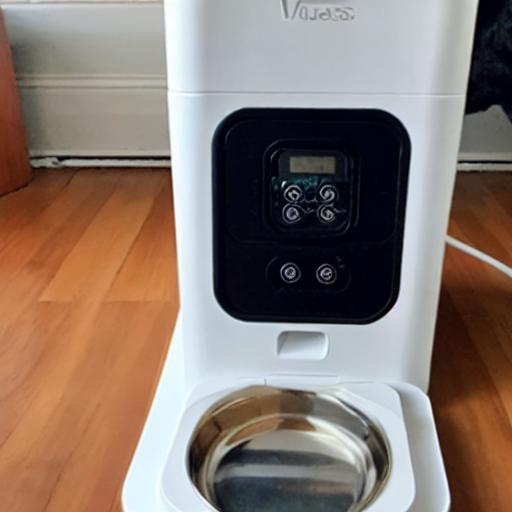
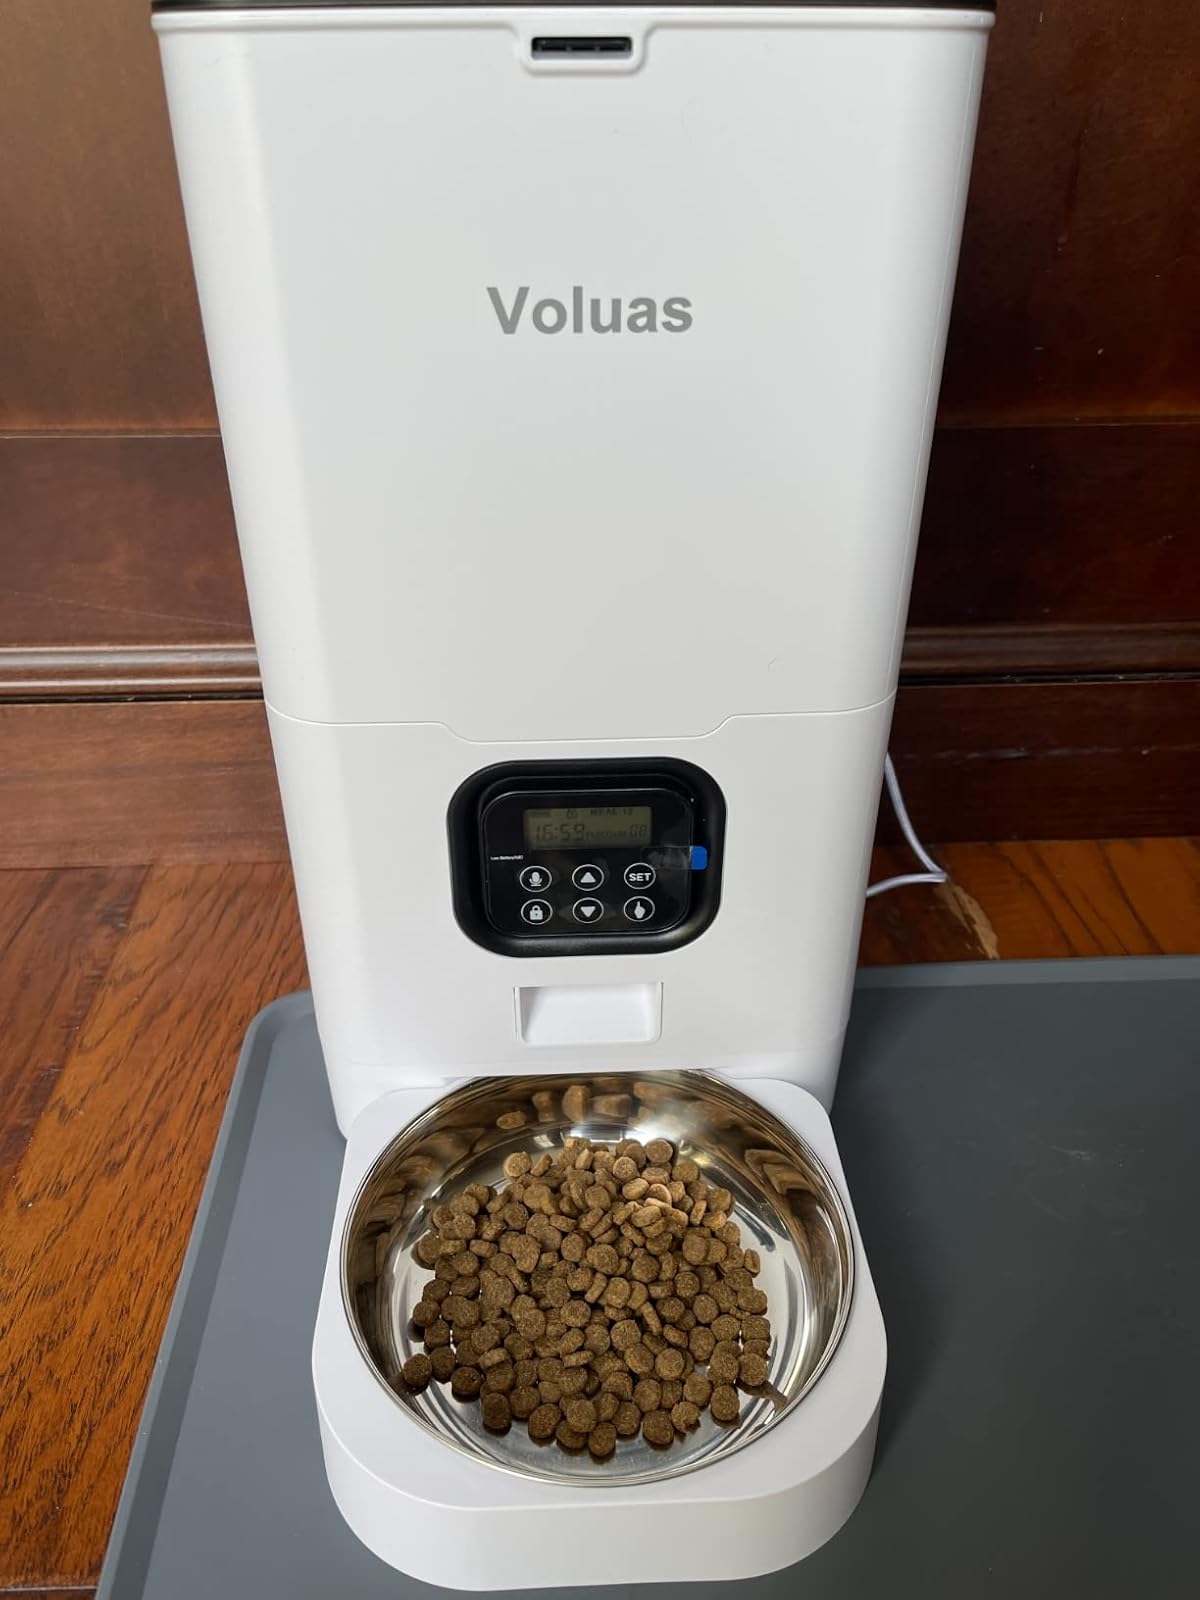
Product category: items_feeder
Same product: no